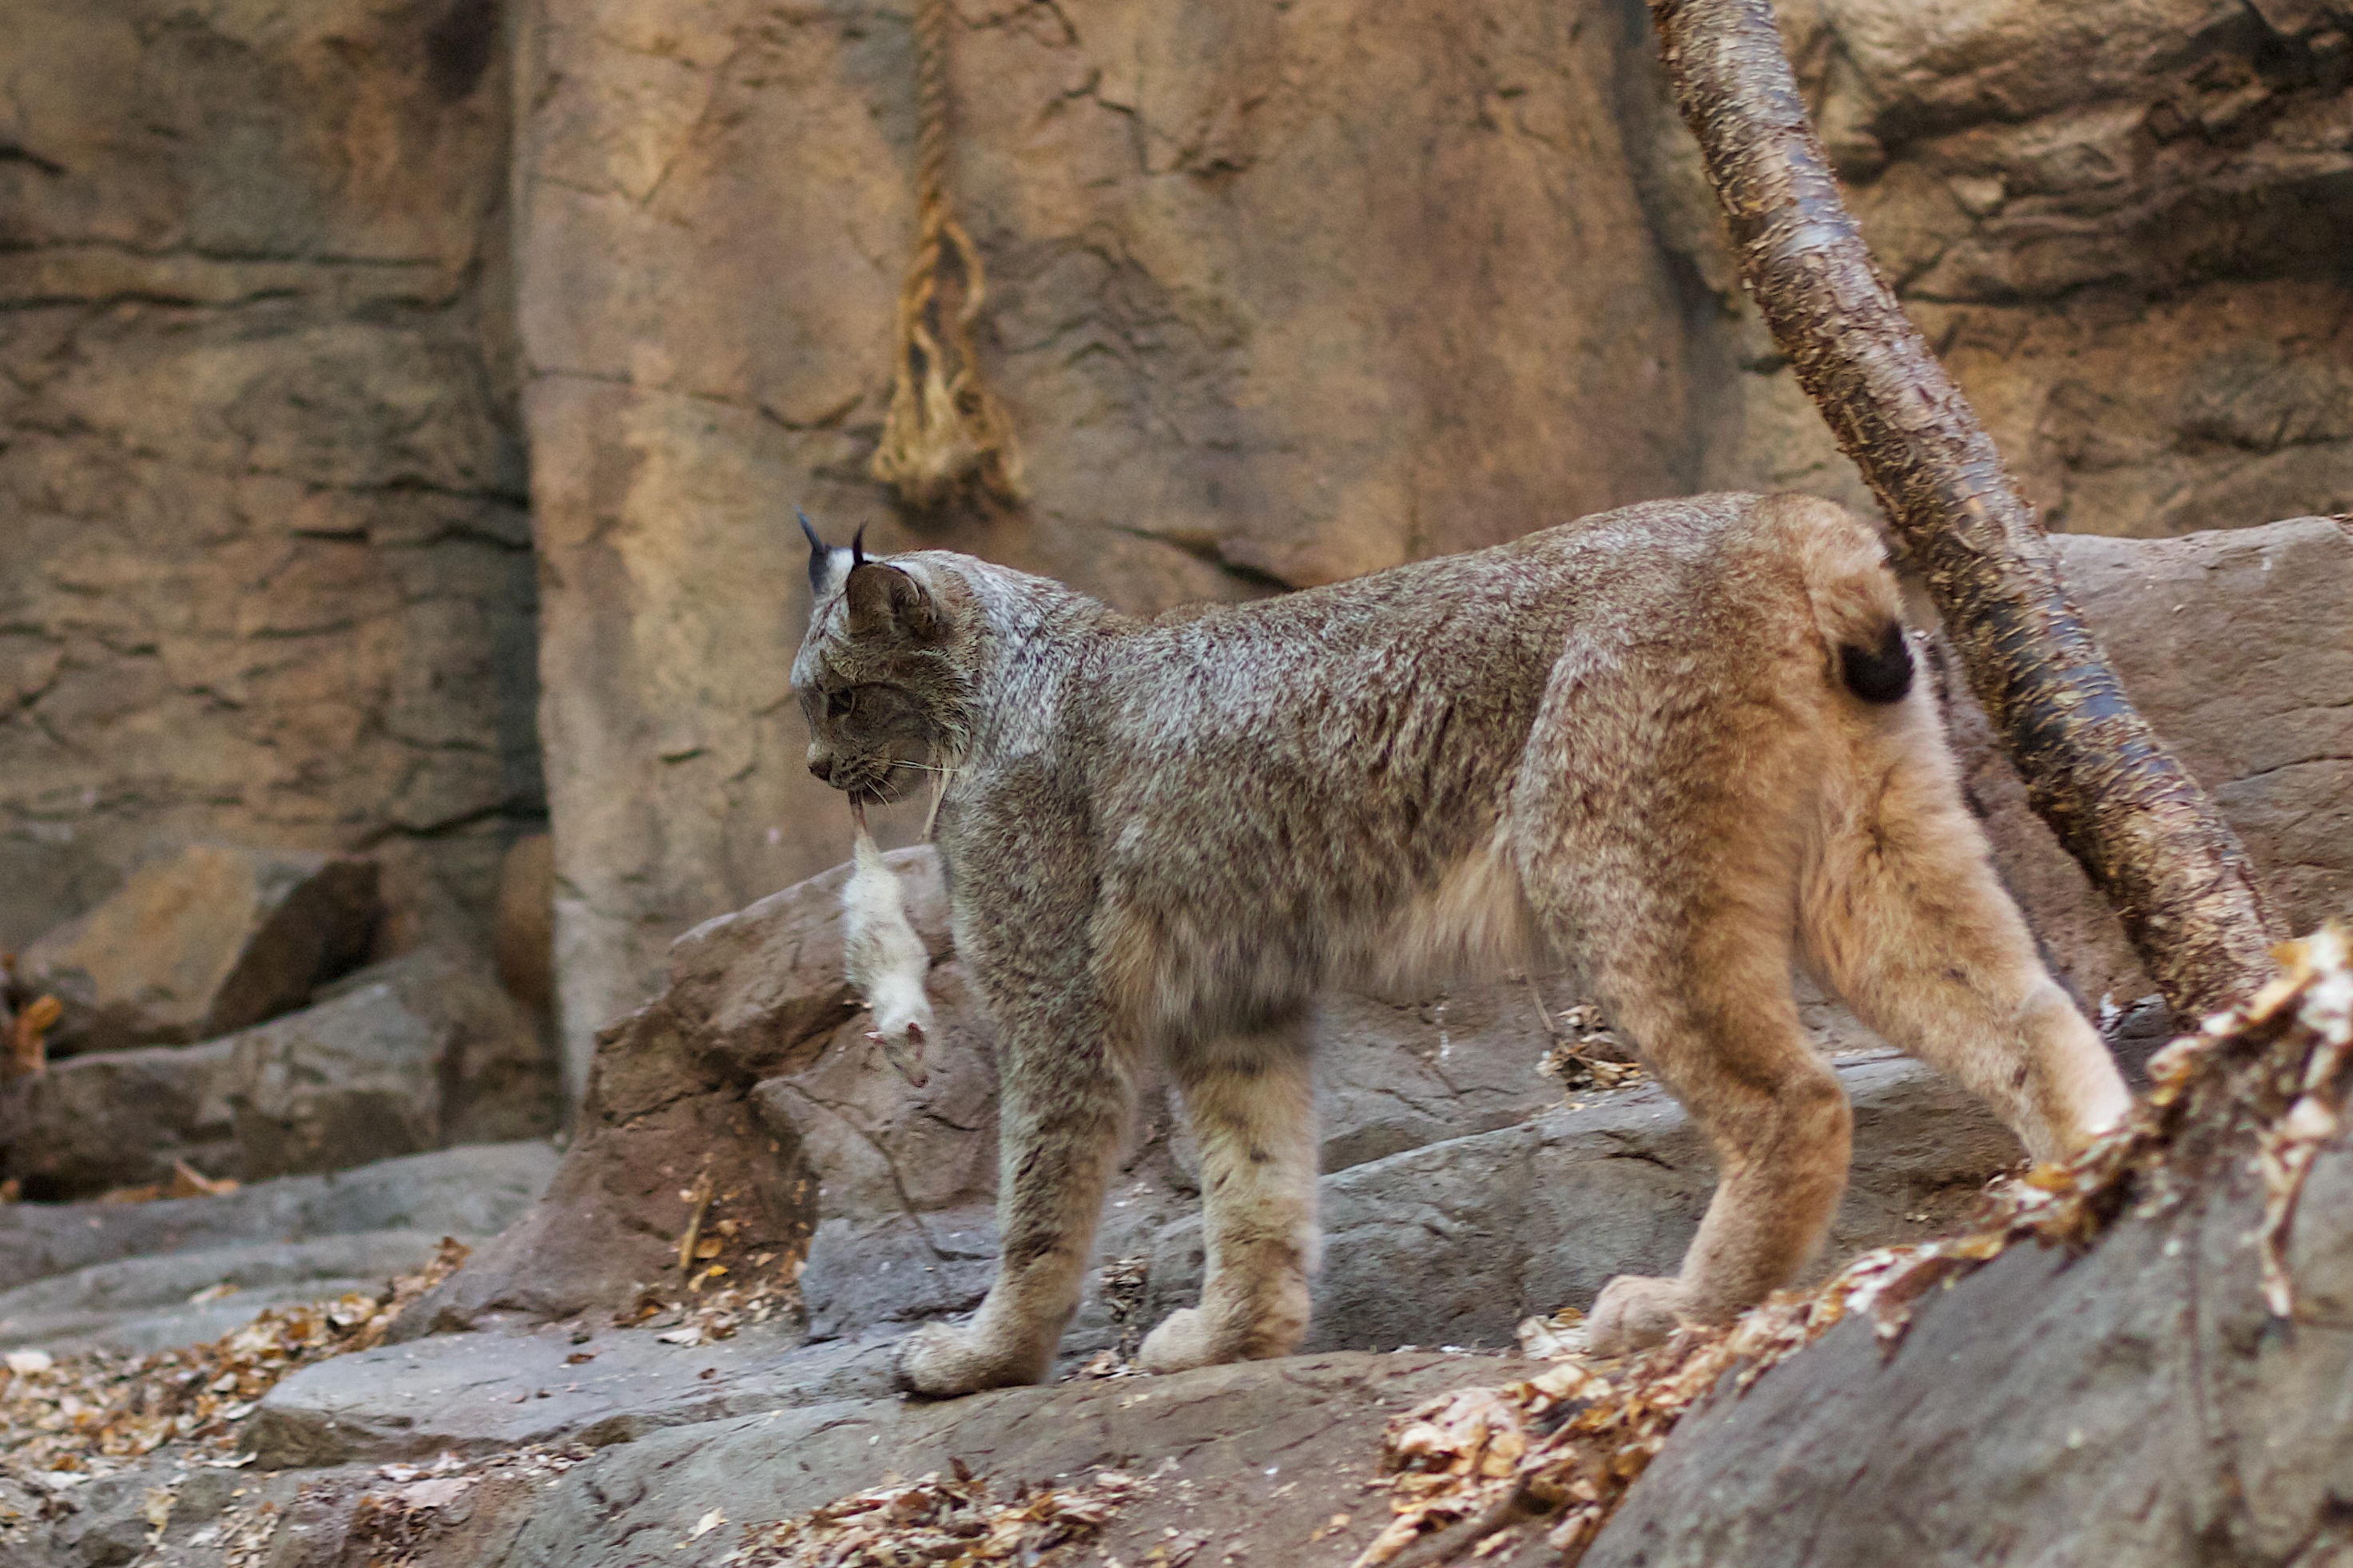
wildlife, zoo, mammal, fauna, vertebrate, lynx, bobcat, wild cat, small to medium sized cats, cat like mammal